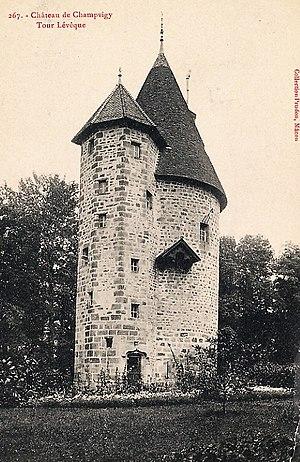
Le château de Champvigy est situé sur la commune de Saint-Bonnet-de-Vieille-Vigne en Saône-et-Loire, sur un mamelon dominant une région vallonnée.
Cet article recense de manière non exhaustive les châteaux, maisons fortes, mottes castrales, situés dans le département français de Saône-et-Loire. Il est fait état des inscriptions et classements au titre des monuments historiques.
Saint-Bonnet-de-Vieille-Vigne est une commune française située dans le département de Saône-et-Loire en région Bourgogne-Franche-Comté.